Oleg Khvostov

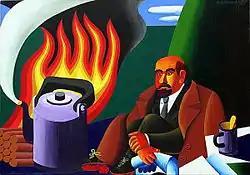
Lenin in the Underground, acryl, canvas, 2001

In May, 2001 Khvostov finished working on the "New Leniniana" series in which he illustrated the revolutionary leader as a character of the folk art. In his absurd Leniniana the artist played with the scenes of Isaak Brodsky, Arkady Rylov and Kukryniksy by making Napoleon Bonaparte, Stalin, Hitler, robotic Venus de Milo, Rome imperor Nero, "Titanic" and himself its main characters. The "New Leniniana" was presented for the first time at the exhibition organized by "Navicula Artis" gallery and Pushkinskaya 10 Art Centre in the Razliv Lenin Museum.